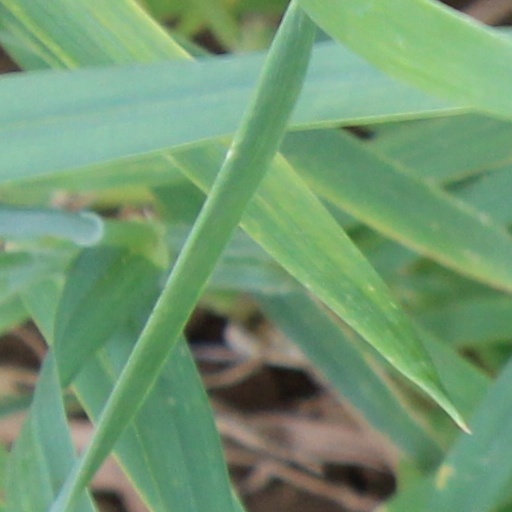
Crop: wheat